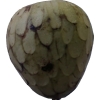
Label: cherimoya